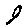
Label: 9